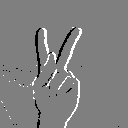
ASL letter: k